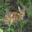
Label: deer